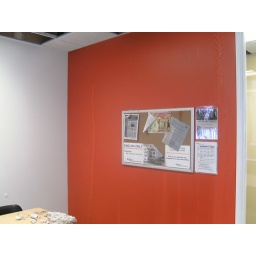
wall in classroom 217